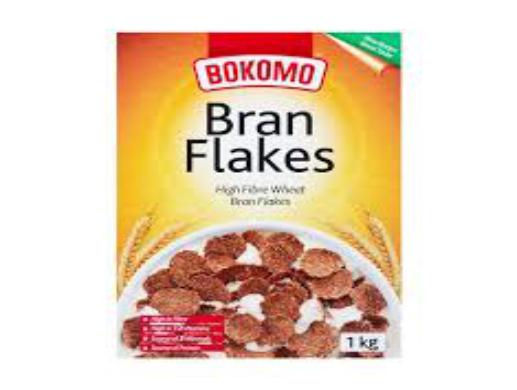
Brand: Bran Flakes
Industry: Food